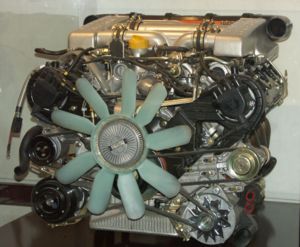
Motor
Porsche-forbrændingsmotor.
En motor, også kaldet en kraftmaskine, omsætter potentiel energi i form af f.eks. elektrisk eller kemisk bunden energi, til kinetisk energi.